Trump International Hotel and Tower (New York City)

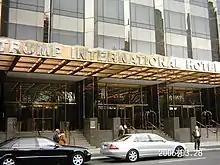
Seen from ground level

Thomas Stanley had intended the Gulf and Western Building to "provide a nice transition from Central Park", though the design was widely criticized upon the building's completion. The Gulf and Western Building's facade originally had steel columns, which were clad in marble from the plaza to the fourth story. Black granite was used in the spandrels above the second-story and third-story windows, while a marble belt course ran above the fourth floor. The marble was meant to complement the New York Coliseum (later demolished for the Deutsche Bank Center) and 2 Columbus Circle. On the fifth story and above, the facade was composed of prefabricated gray-glass windows with aluminum frames, as well as extruded vertical aluminum mullions that were painted white. A red sign reading "G&W" was originally mounted atop the building. The facade panels had become misaligned by the early 1990s, which necessitated the caulking of loose facade panels, as well as the installation of mullions and large pins to secure the panels.